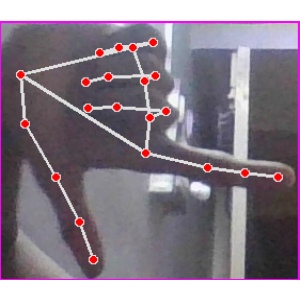
अक्षर: ख